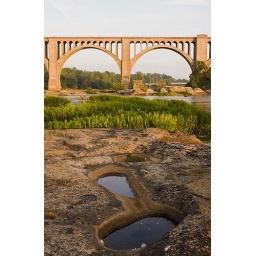
Greeiner Bridge at Sunset- low angle with boulders in foreground, CSX train bridge crossing the James River